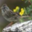
Label: bird